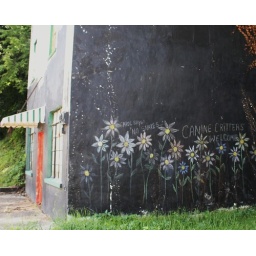
Painted wall on abandoned building in Tellico Plains, TN - 3 Aug 2009